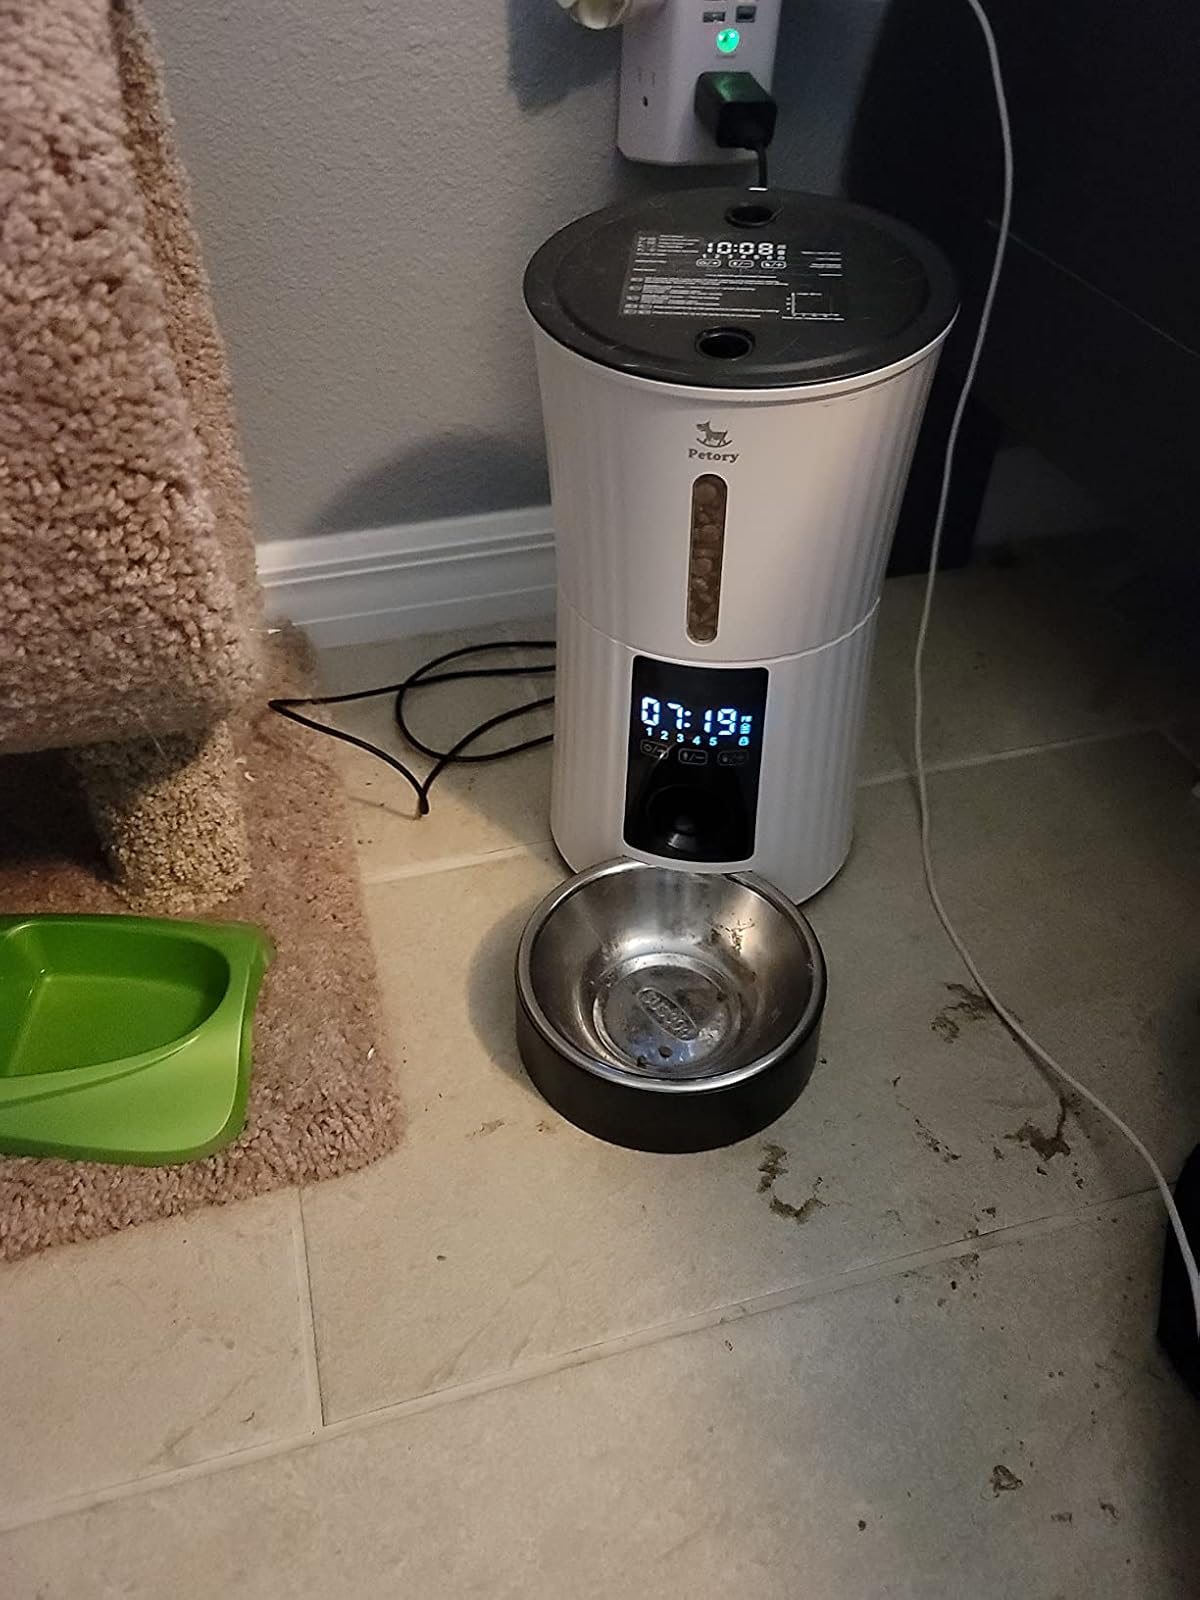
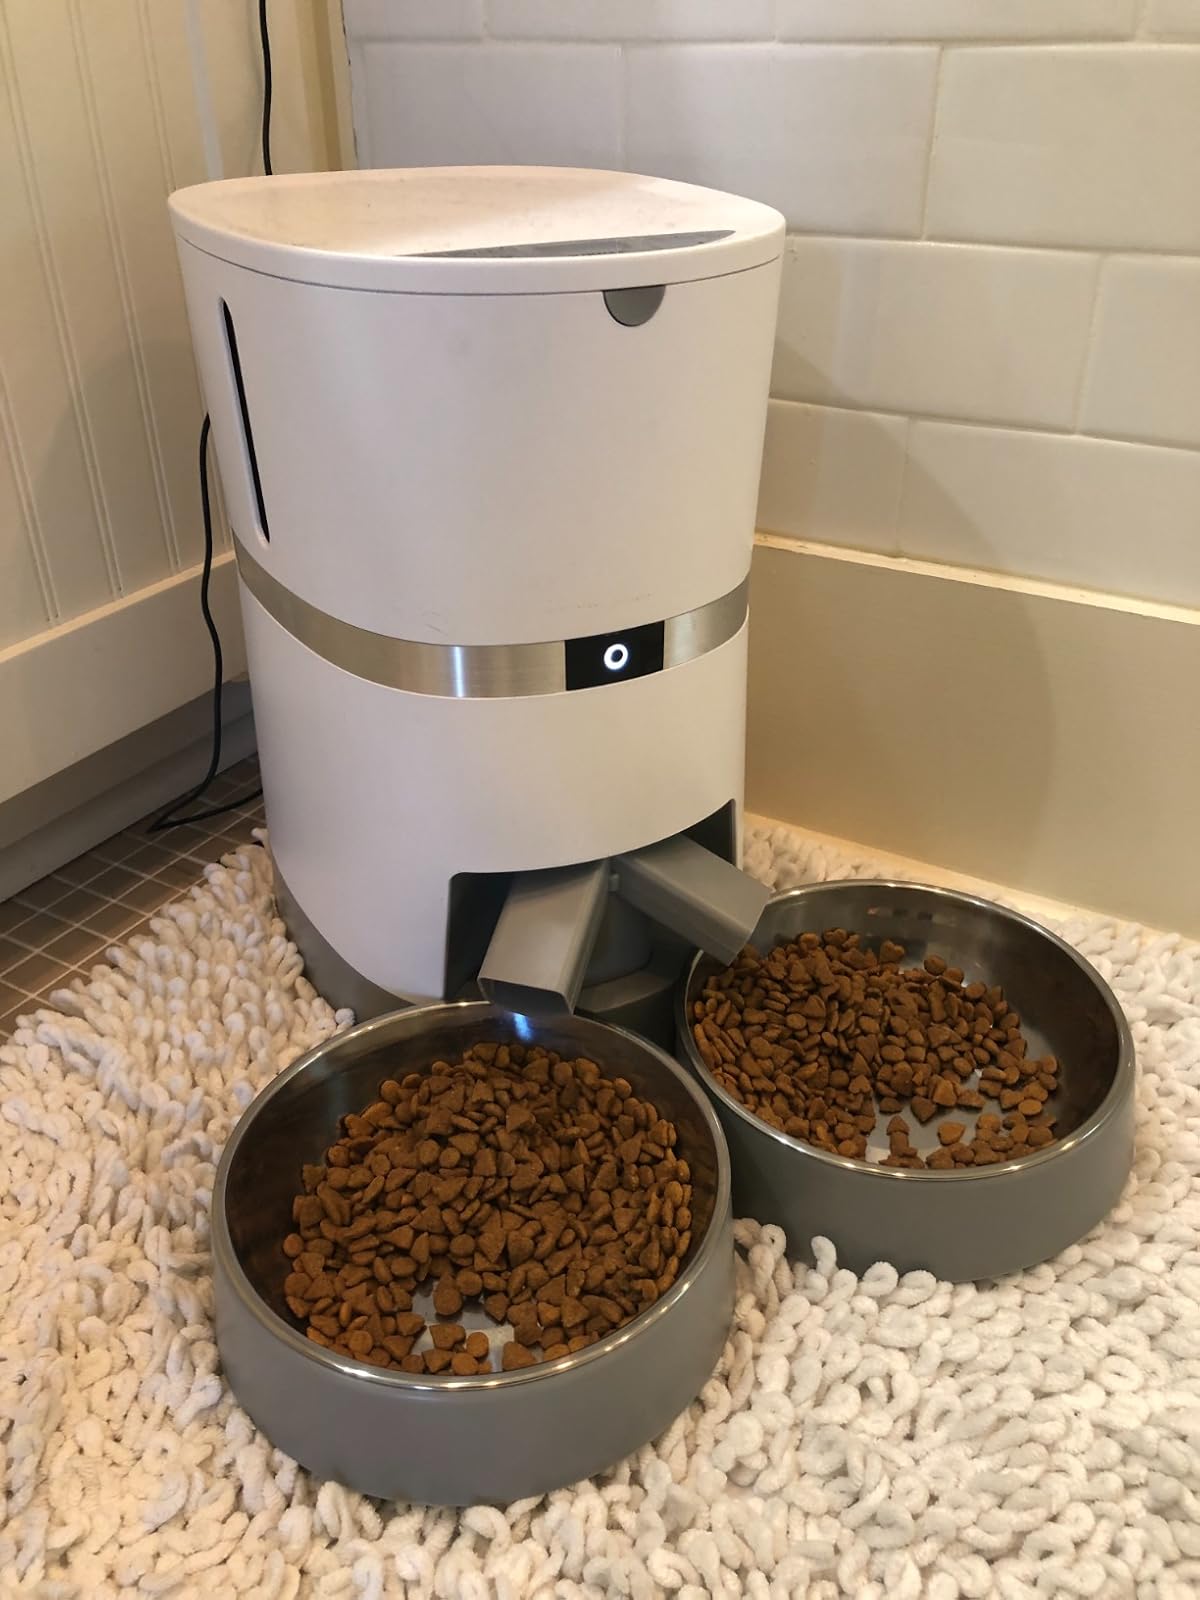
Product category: items_feeder
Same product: no